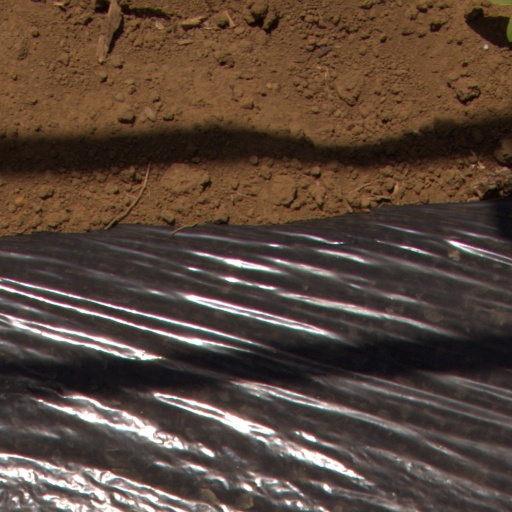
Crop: Jerusalem artichoke